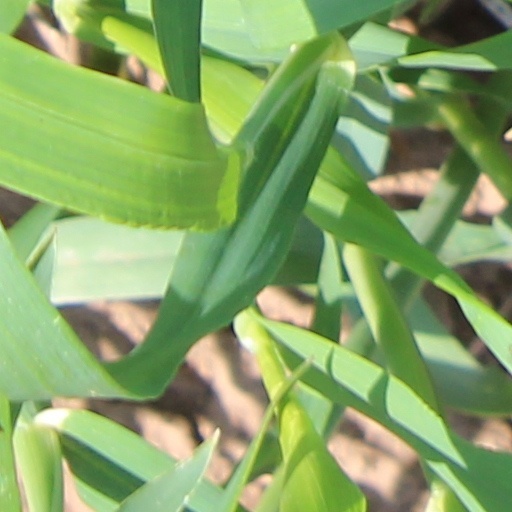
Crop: wheat